Iconoclasm

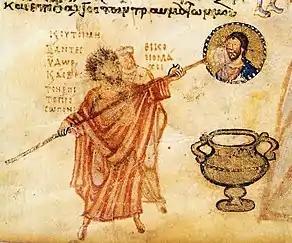
Byzantine Iconoclasm, Chludov Psalter, 9th century

The period after the reign of Byzantine Emperor Justinian (527–565) evidently saw a huge increase in the use of images, both in volume and quality, and a gathering aniconic reaction.